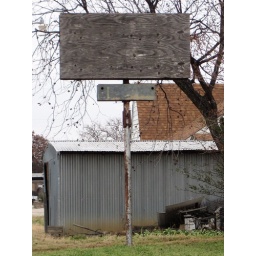
A blank sign by the side of the road in Baird, Texas. Looks like it's been blank for awhile.